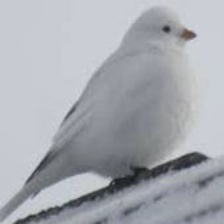
Species: MCKAYS BUNTING
Scientific name: PLECTROPHENAX HYPERBOREUS
ImageNet parent category: indigo_bunting